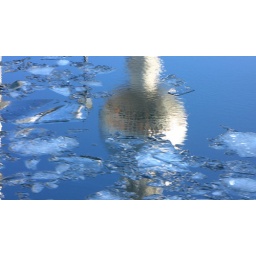
blue sky over water